Basilica of Our Lady of Good Health

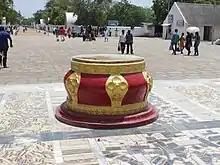
This well/pool is situated where the first apparition had occurred.

The first Marian apparition is said to have occurred in May 1570, when a local shepherd boy was delivering milk to a nearby house. Along the way he met a beautiful woman holding a child, who asked for some milk for the child. After giving her some milk, he continued on under the hot tropical sun, upon finishing his deliveries he found that the jug was still full of fresh and cool milk. A small shrine was built near the site where the boy encountered the woman, a location that came to be called "Maatha Kulam", which means "Mother's well" in Tamil language.